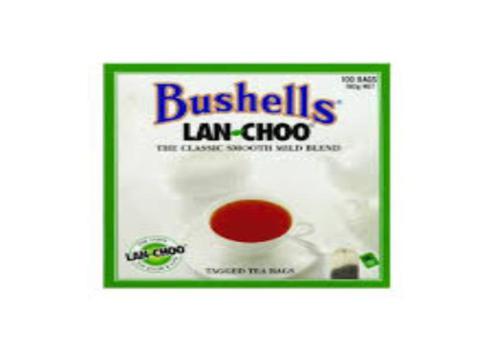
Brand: lan-choo
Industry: Food